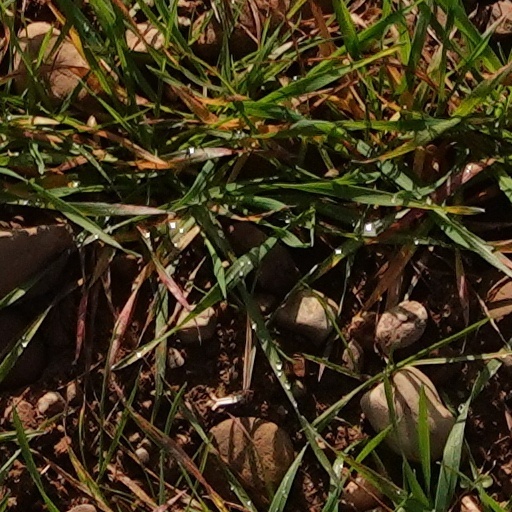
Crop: wheat